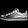
Label: Sneaker